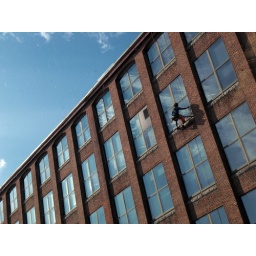
A window washer dangles along the side of the Clock Tower building in Maynard, seemingly touching the sky.